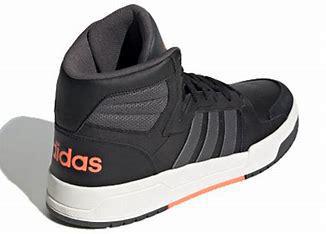
Brand: adidas
Model: neo Adidas NEO Entrap Mid